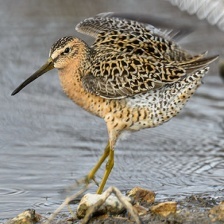
Species: SHORT BILLED DOWITCHER
Scientific name: LIMNODROMUS GRISEUS